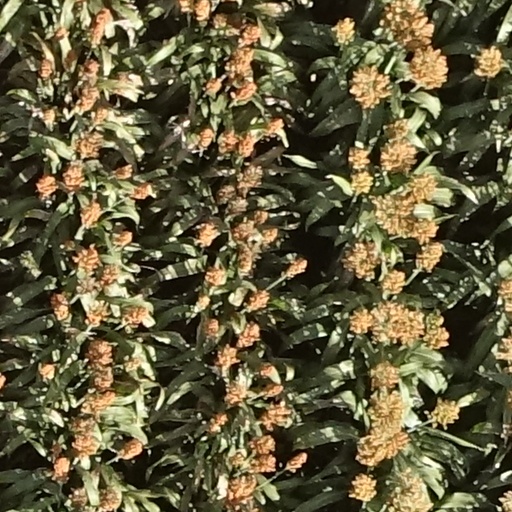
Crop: sorghum